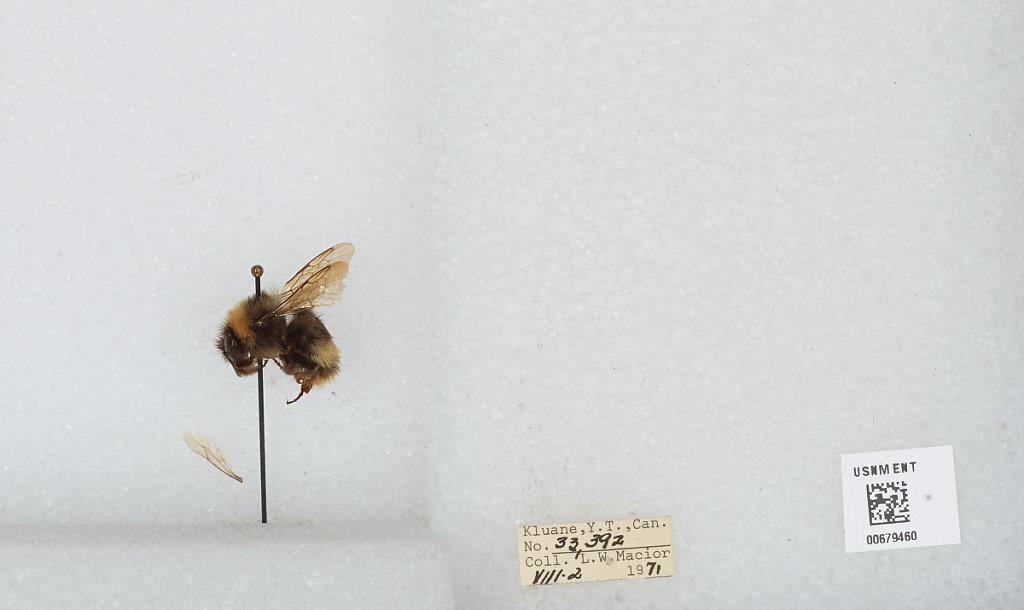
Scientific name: Bombus (Bombus) occidentalis Greene
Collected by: L. Macior
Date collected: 1971-8-2
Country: Canada
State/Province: Yukon Territory
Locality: Kluane
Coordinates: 60.75, -139.5